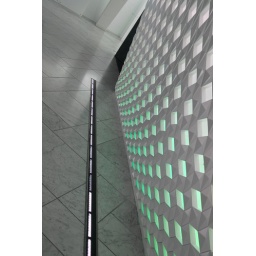
A sort of curtain wall in the coat room/restroom area, intended to represent ice crystals.